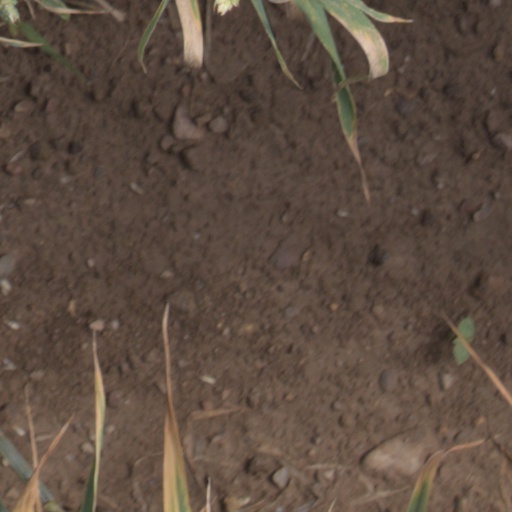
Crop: wheat